Druze in Israel

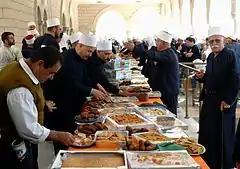
Ziyarat al-Nabi Shu'ayb, an annual festival held at the tomb of Prophet Shuayb

According to a Pew Research Center survey conducted in 2015, Druze in Israel are less likely than Christians or Muslims to say they are proud of their identity. About 90% say they have a strong sense of belonging to the Druze community. Two thirds (64%) believe that they have a special responsibility to help fellow members of their religious group who are in need around the world.